Rick Péwé

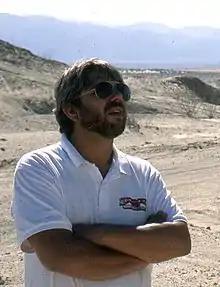
Rick Péwé, California desert, 1999.

Rick Péwé (born Richard Hill Péwé; July 22, 1956, Fairbanks, Alaska) is an American writer, editor, photographer, and broadcast host. He was inducted into the Off-road Motorsports Hall of Fame (ORMHOF) in 2010. Other notable ORMHOF inductees include Steve McQueen, James Garner, Parnelli Jones, Mickey Thompson, Rod Hall, Ivan Stewart, Bob "Bigfoot" Chandler, Malcolm Smith and Walker Evans.